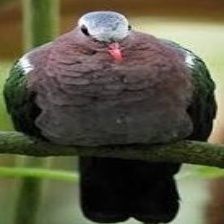
Species: GREEN WINGED DOVE
Scientific name: CHALCOPHAPS INDICA